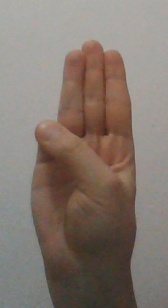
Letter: thaa